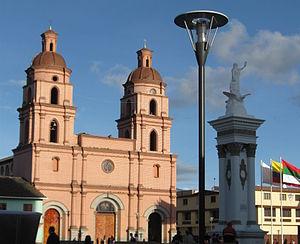
Cet article recense les cathédrales de Colombie.